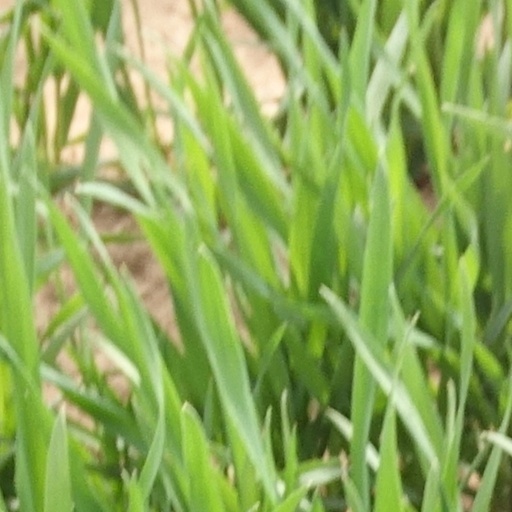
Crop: wheat